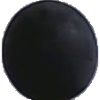
Label: Grape Blue 1